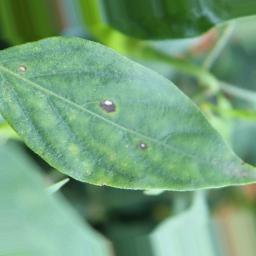
Label: cercospora